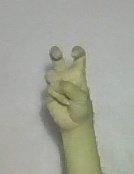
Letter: toot